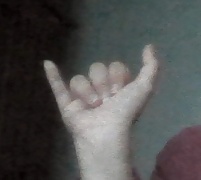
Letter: ya